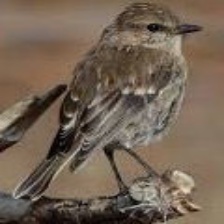
Species: DUSKY ROBIN
Scientific name: MELANODRYAS VITTATA
ImageNet parent category: robin